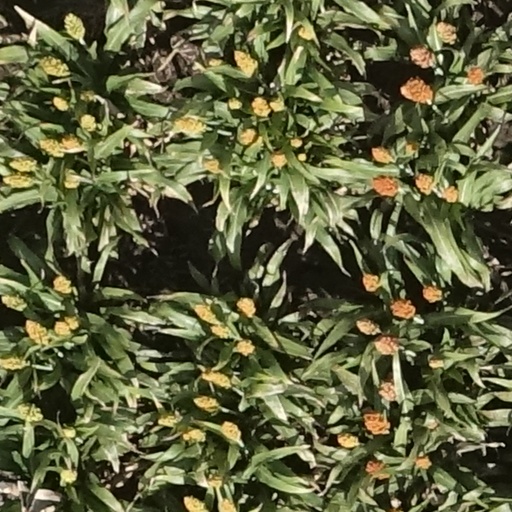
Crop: sorghum